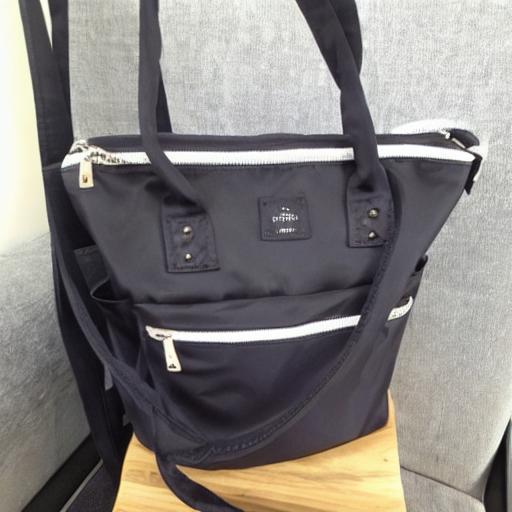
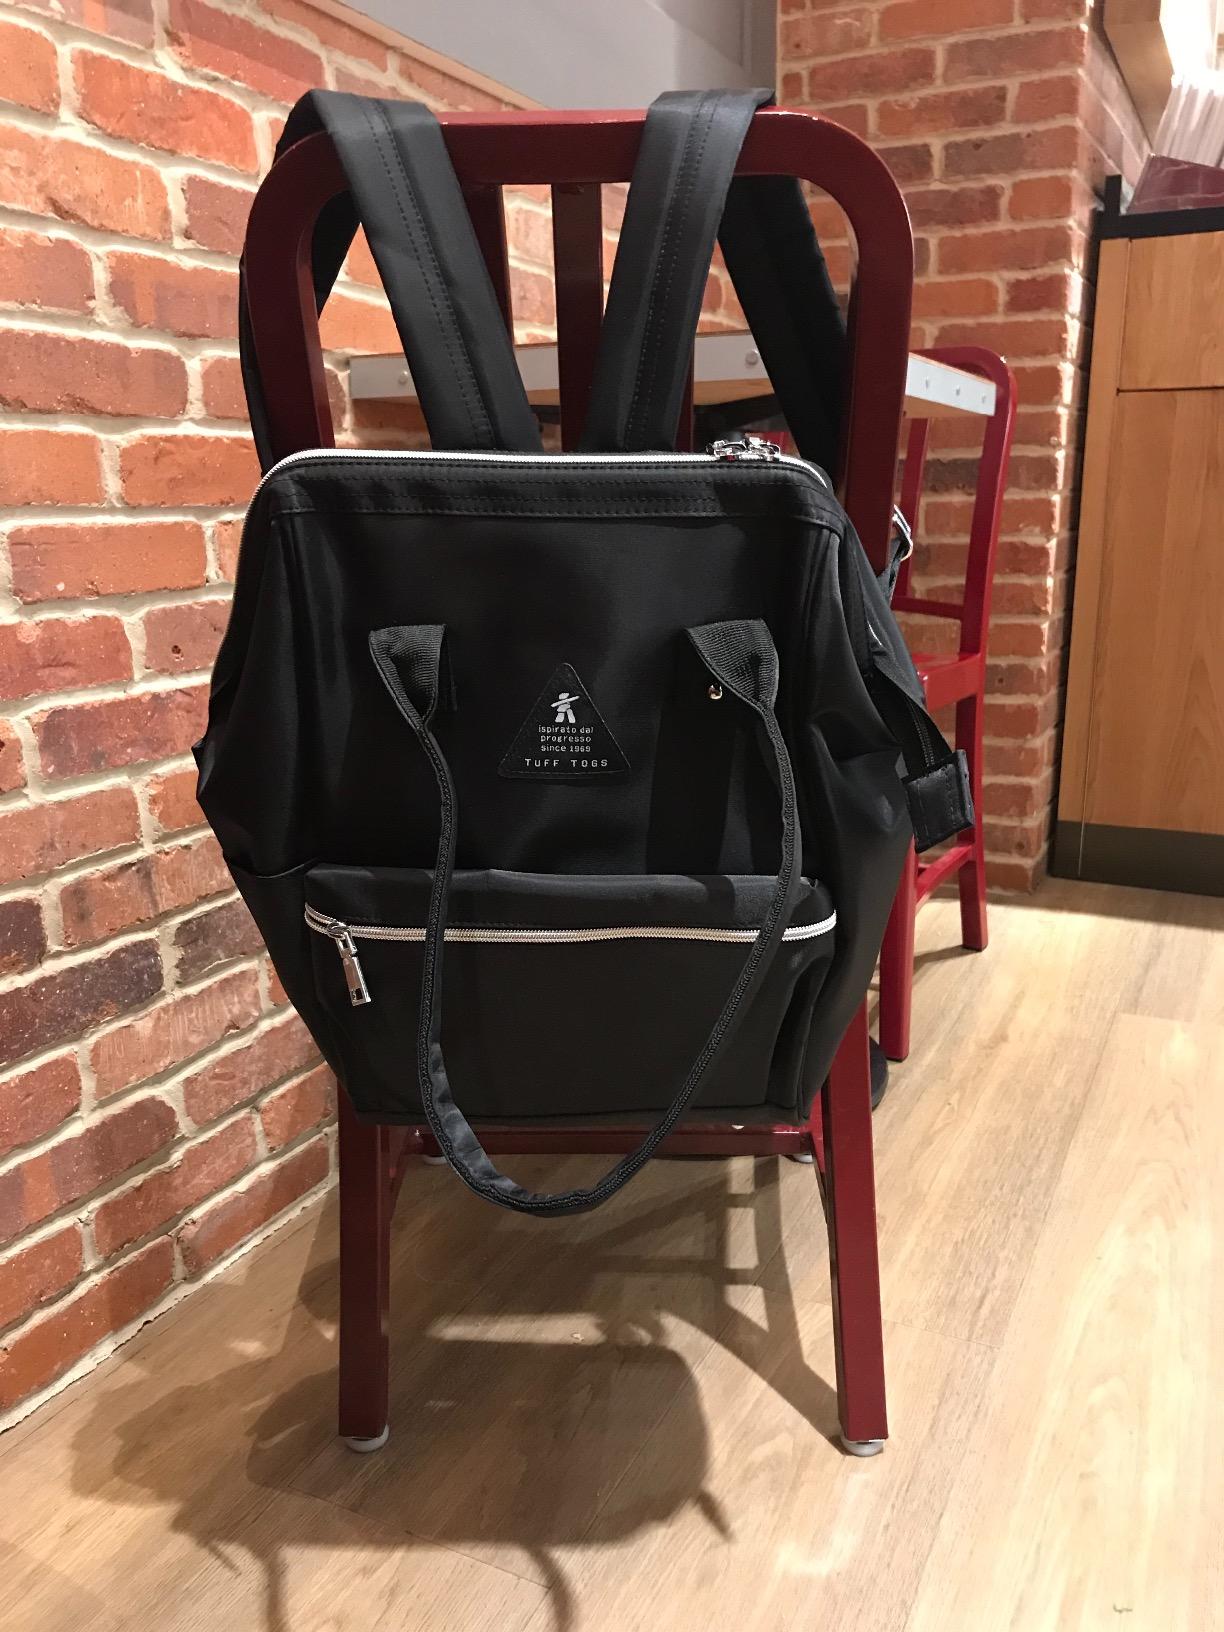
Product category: bag
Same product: no